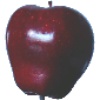
Label: Apple Red Delicious 1